Maurice Manificat

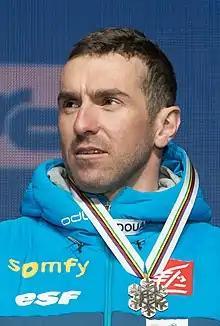
Manificat in 2019

Maurice Manificat (born 4 April 1986) is a French cross-country skier who has competed since 2004.